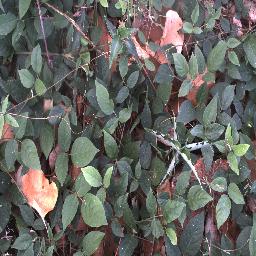
Label: negative